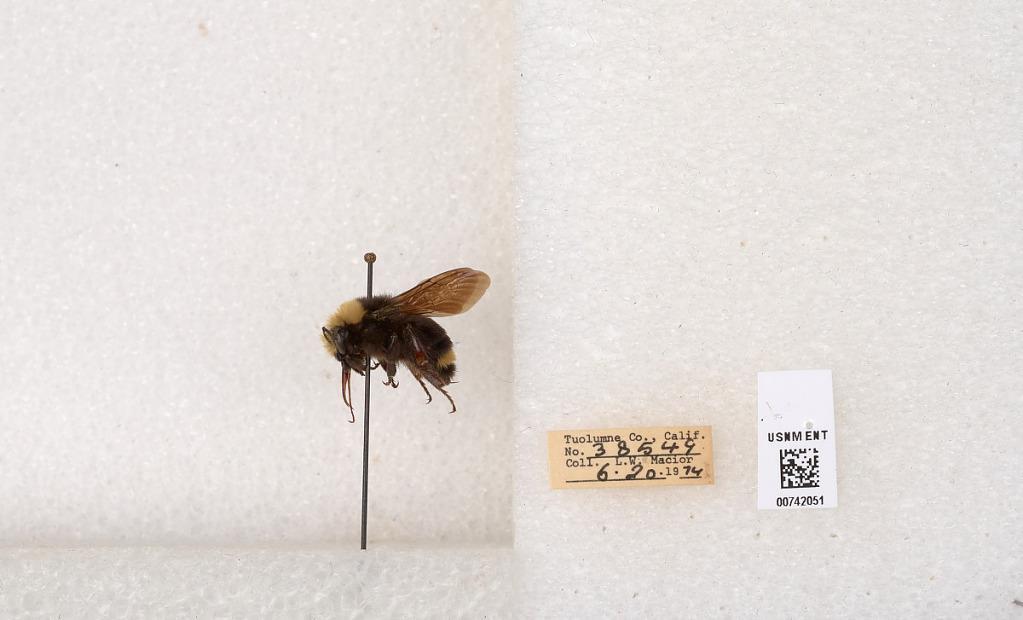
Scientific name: Bombus (Pyrobombus) vosnesenskii Radoszkowski
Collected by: L. Macior
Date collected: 1974-6-20
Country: United States
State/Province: California
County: Tuolumne
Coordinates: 37.9712, -120.228